BlacKkKlansman

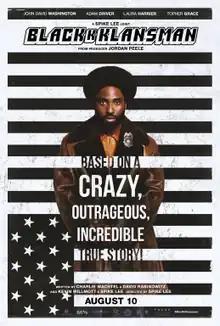
Theatrical release poster

BlacKkKlansman is a 2018 American biographical crime comedy-drama film directed by Spike Lee and written by Charlie Wachtel, David Rabinowitz, Kevin Willmott and Lee, loosely based on the 2014 memoir "Black Klansman" by Ron Stallworth. The film stars John David Washington as Stallworth, along with Adam Driver, Laura Harrier, and Topher Grace. It also features Harry Belafonte's last performance before his death in April 2023. Set in the 1970s in Colorado Springs, Colorado, it follows the first African-American detective in the city's police department as he sets out to infiltrate and expose the local Ku Klux Klan chapter.